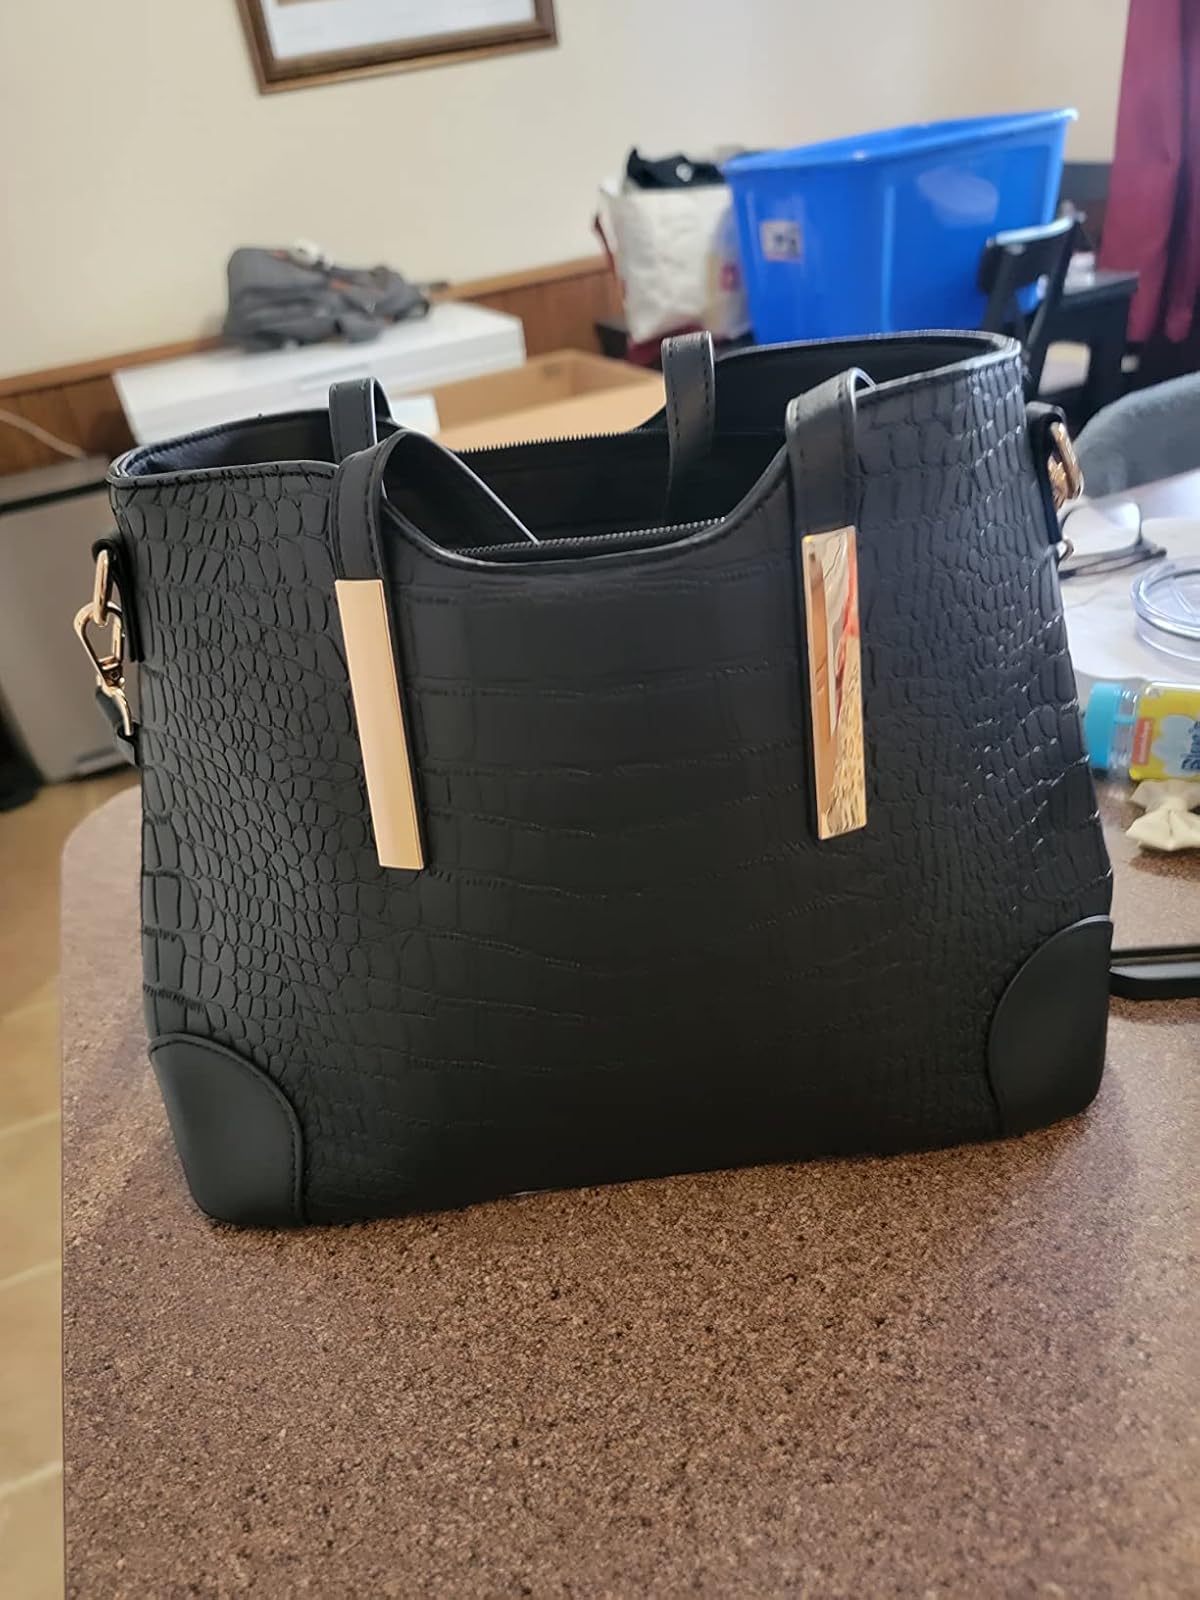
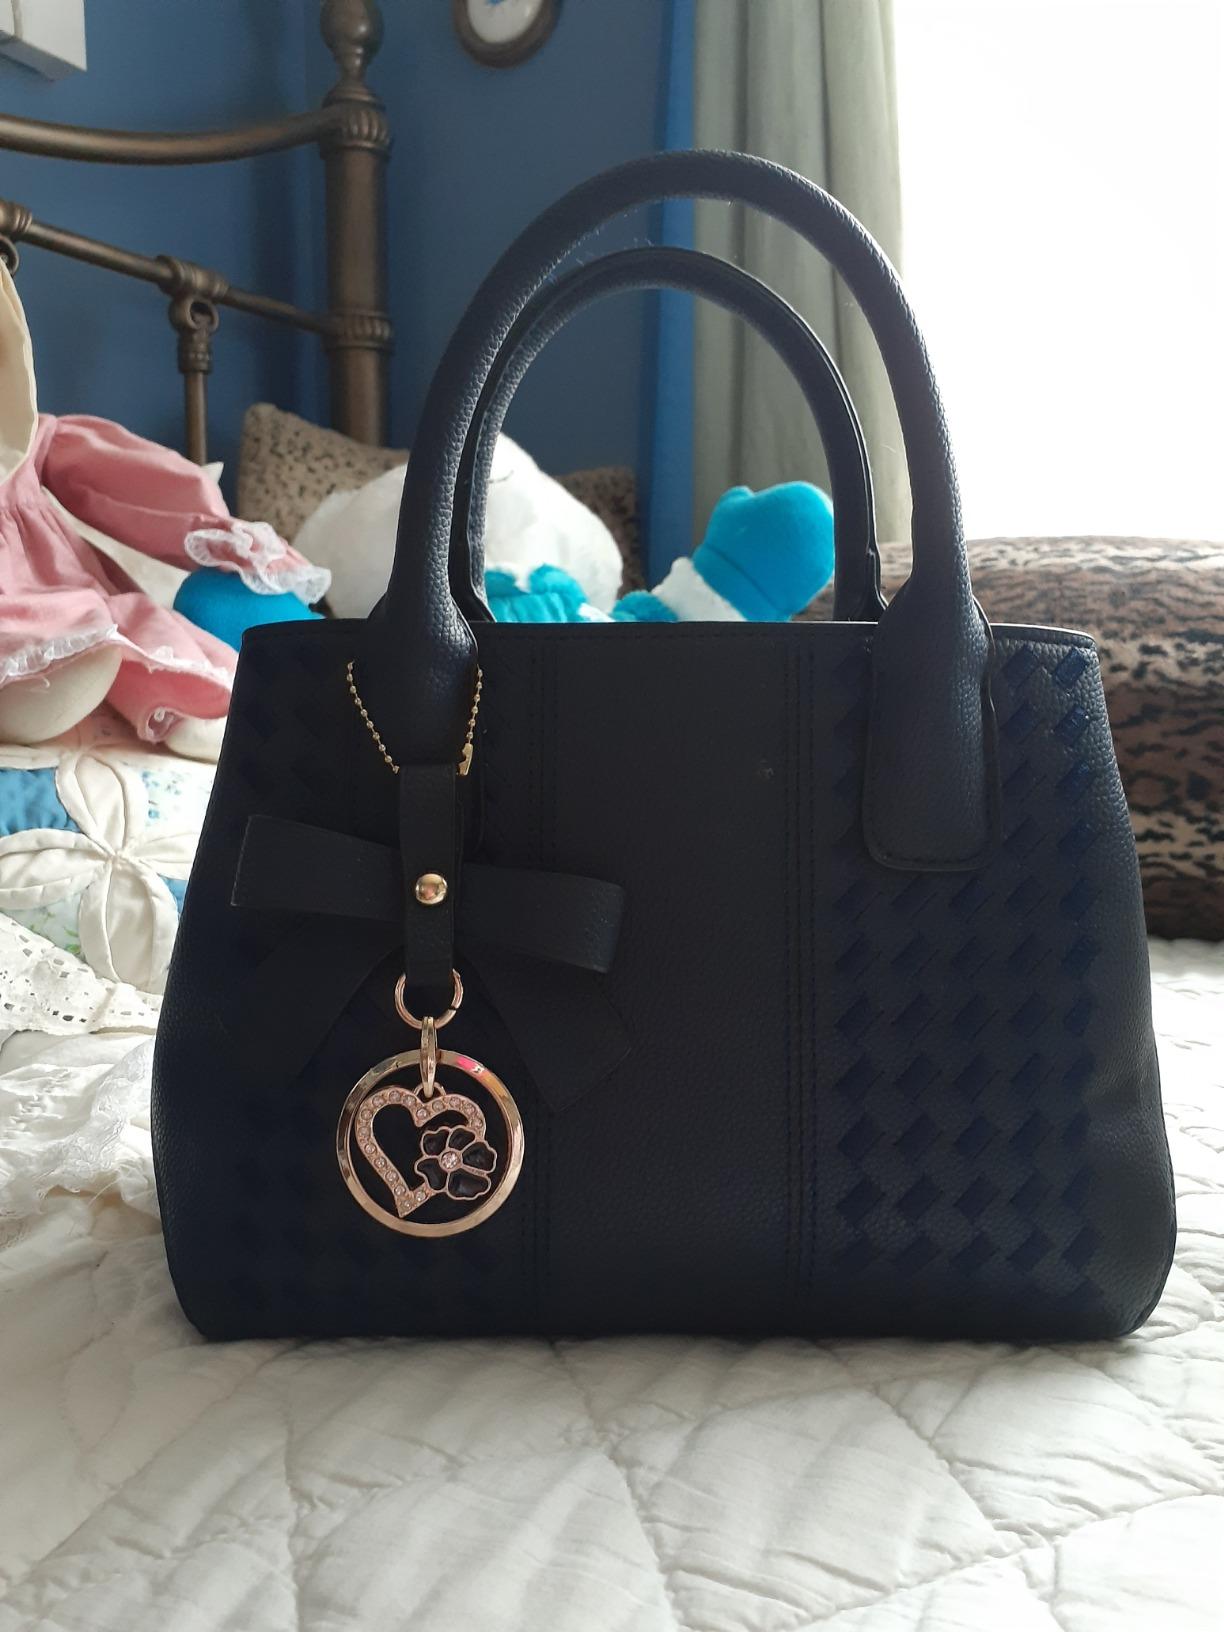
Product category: accessories_handbag
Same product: no